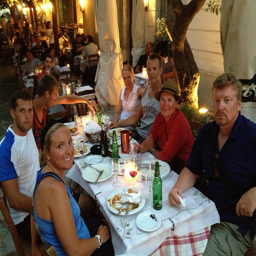
a number of people siting at a table with plates of food
People sitting at a table eating a meal.
a table that has a bunch of plates on it
a group of people sitting around a dinner table.
A group of people enjoy a patio dinner at a restaurant.